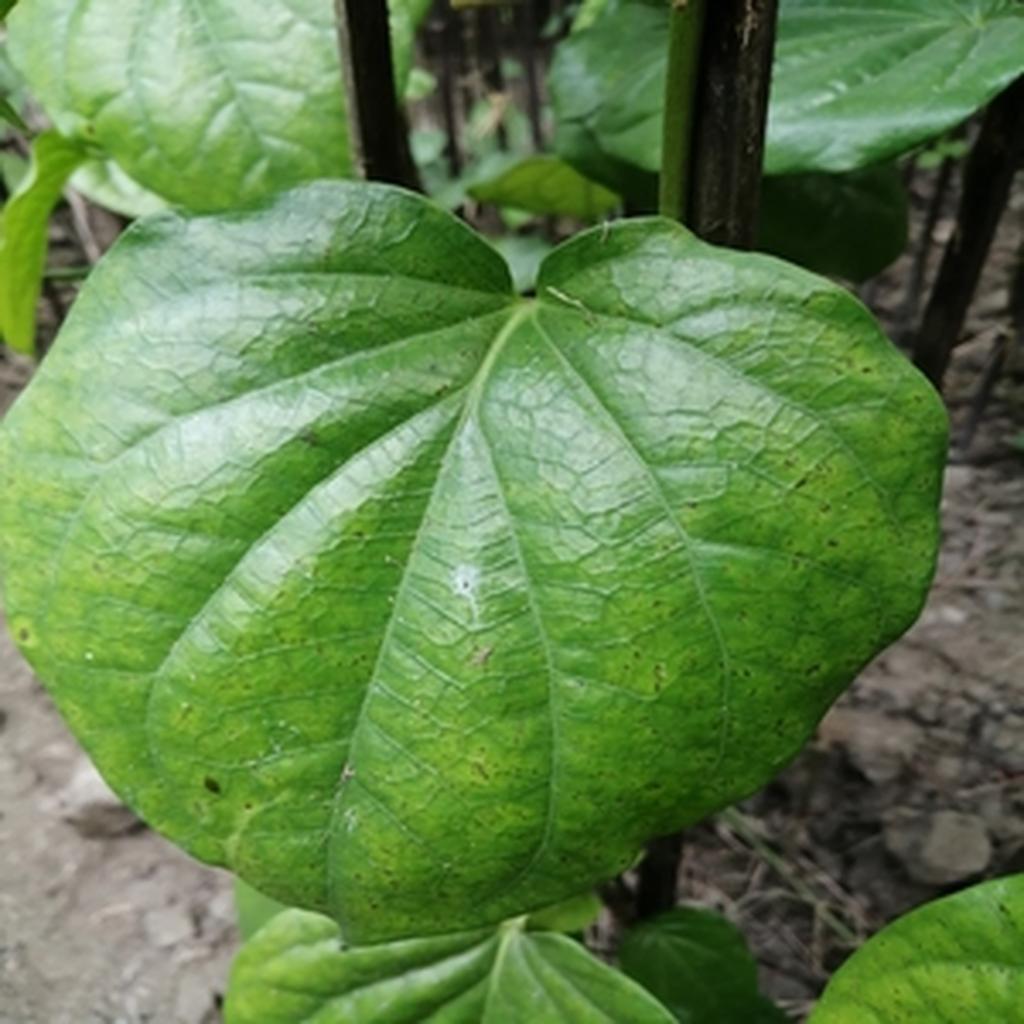
Label: Leaf_Spot